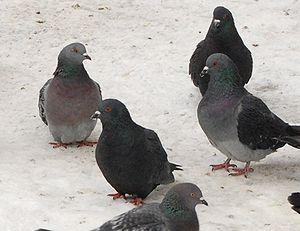
Pigeon biset dans la neige, Montréal, Canada
Le Pigeon biset est une espèce d'oiseaux de la famille des Columbidés. C'est l'espèce qui comprend le pigeon domestique et la plupart des pigeons des villes mais qui subsiste également comme oiseau sauvage dans son milieu naturel original : les falaises et autres milieux rocheux. Le type domestique est différent du type sauvage.